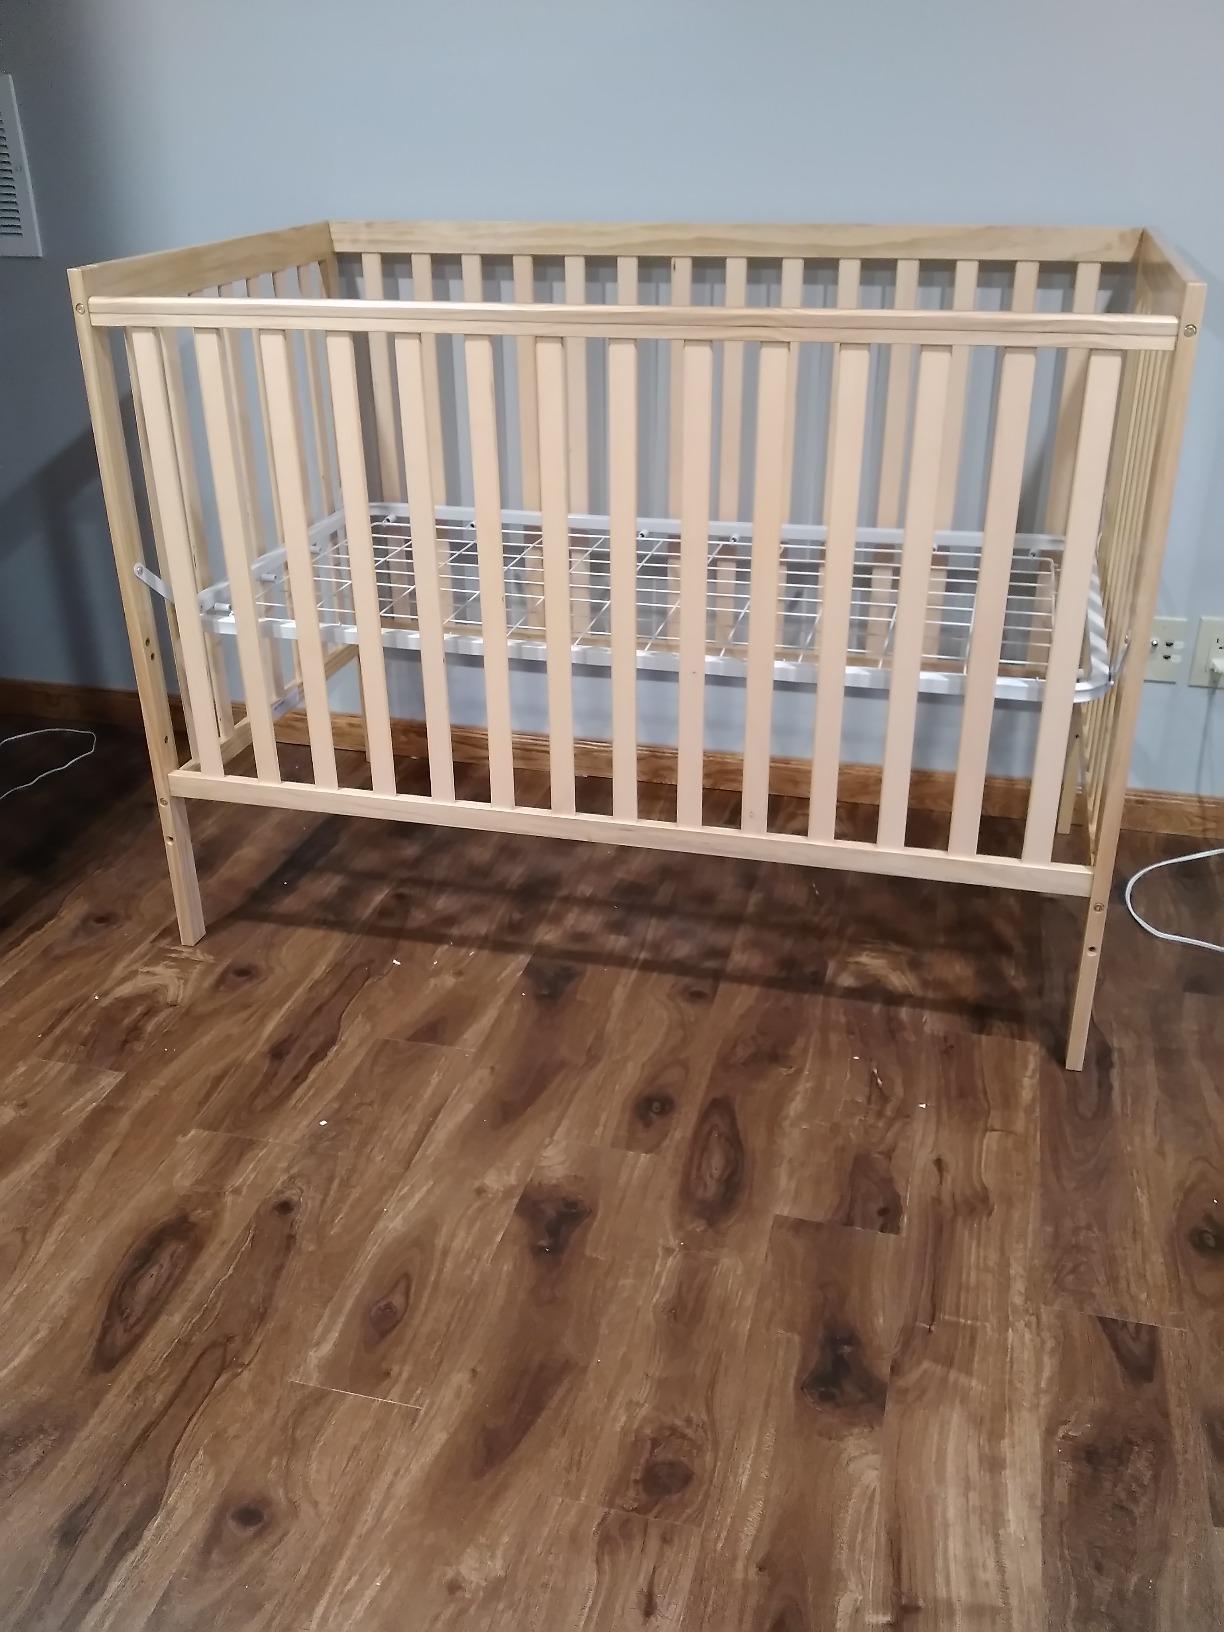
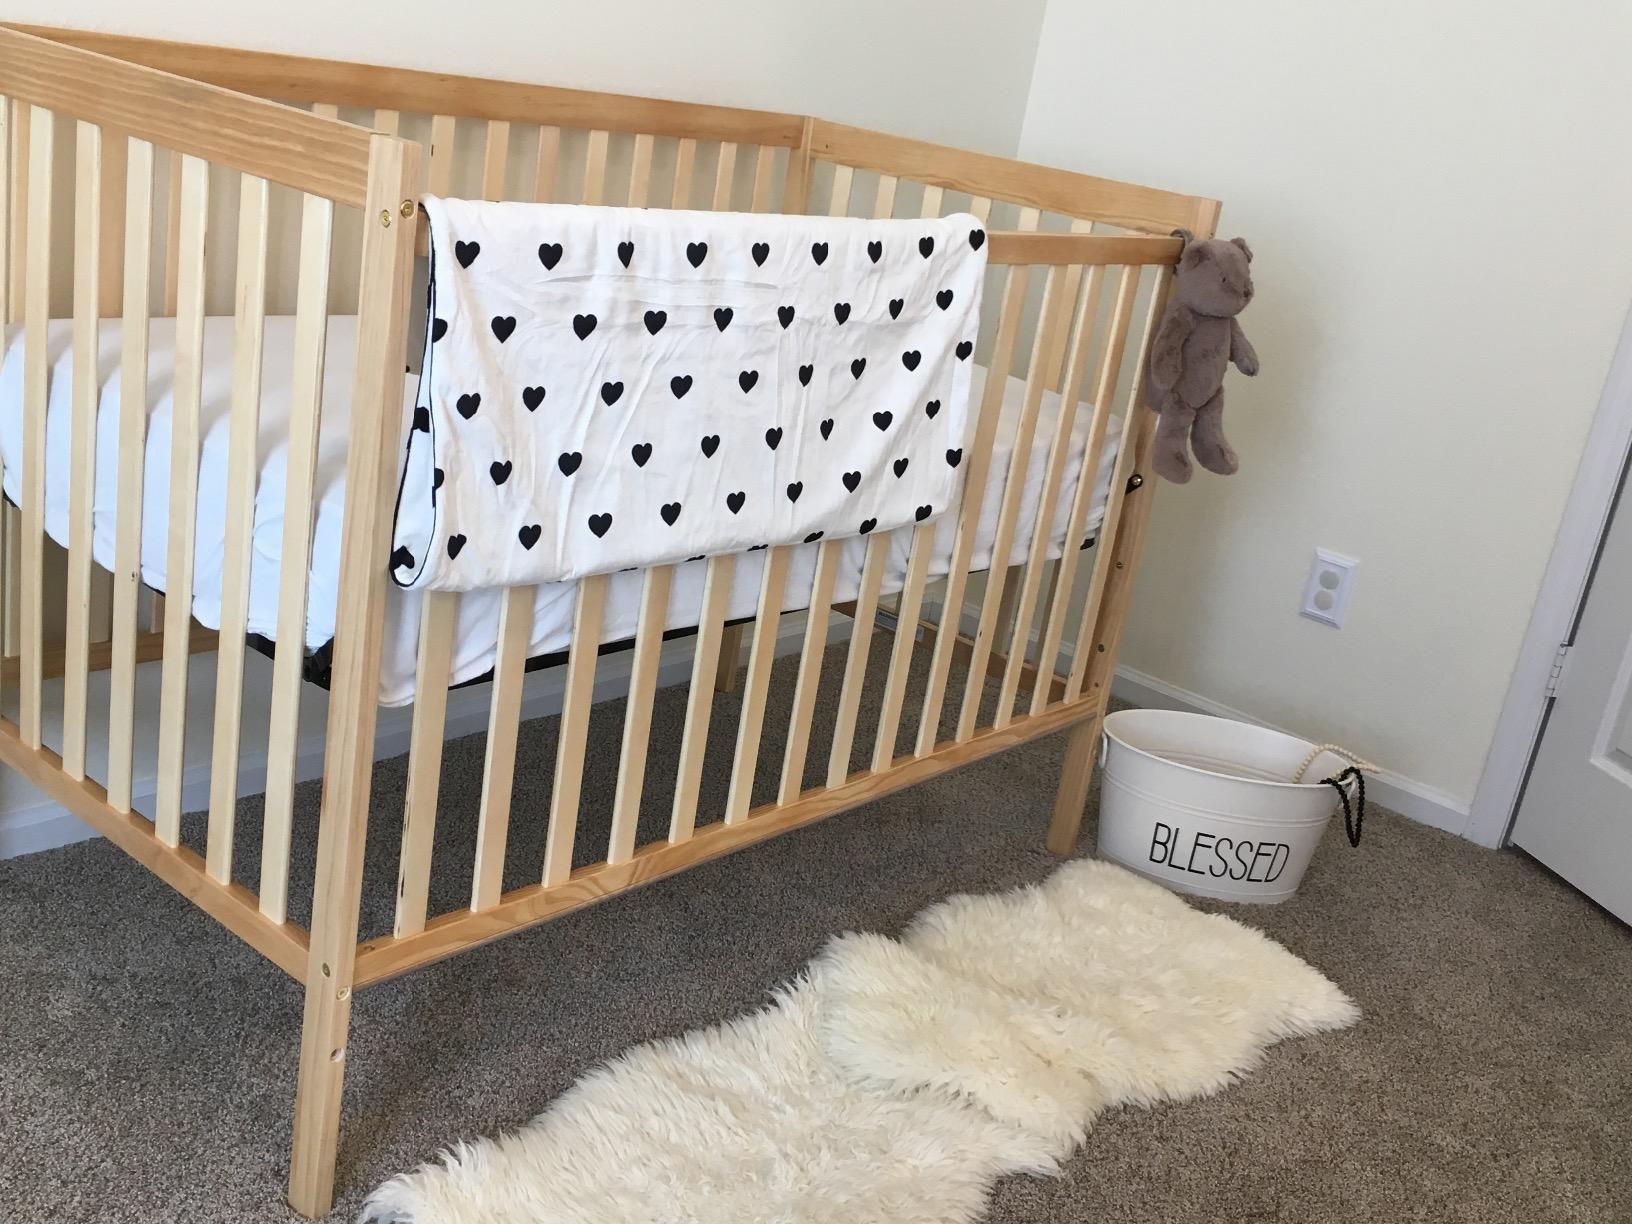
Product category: products_crib
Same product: yes